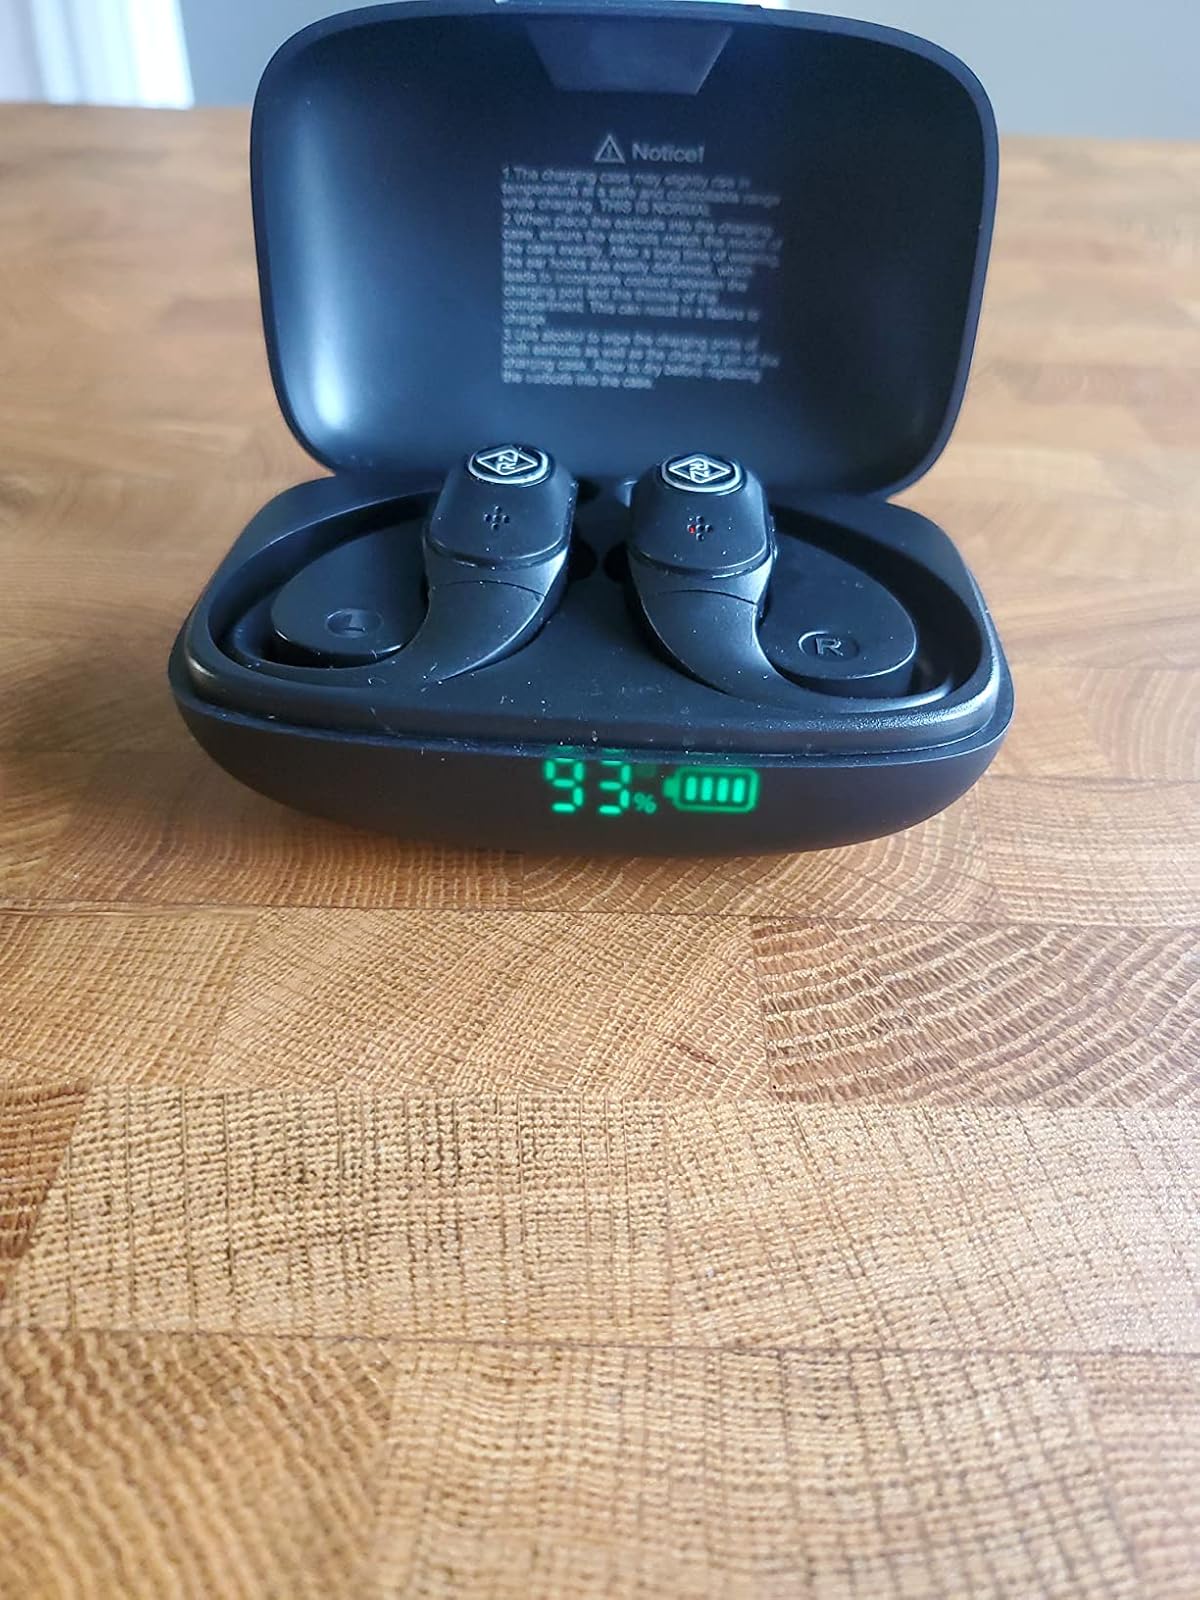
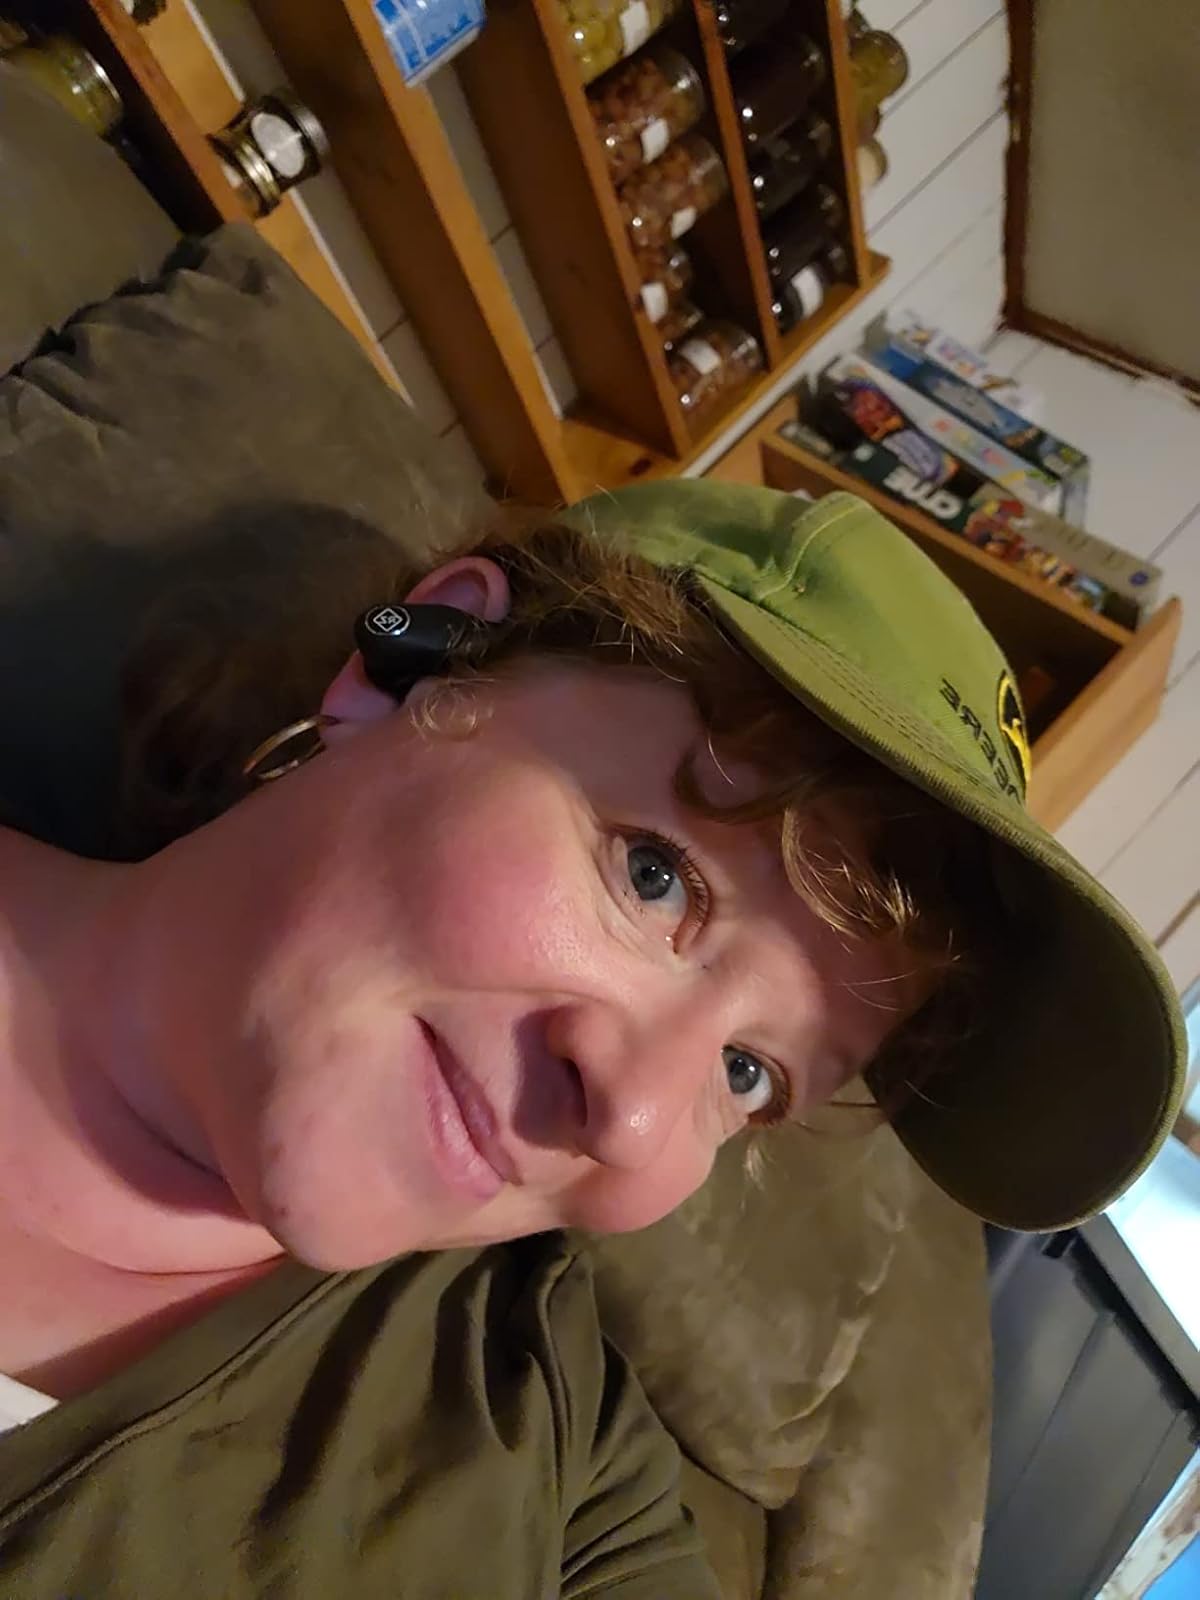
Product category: earbuds
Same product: no